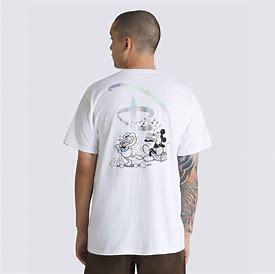
Brand: Vans
Model: 100